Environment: real
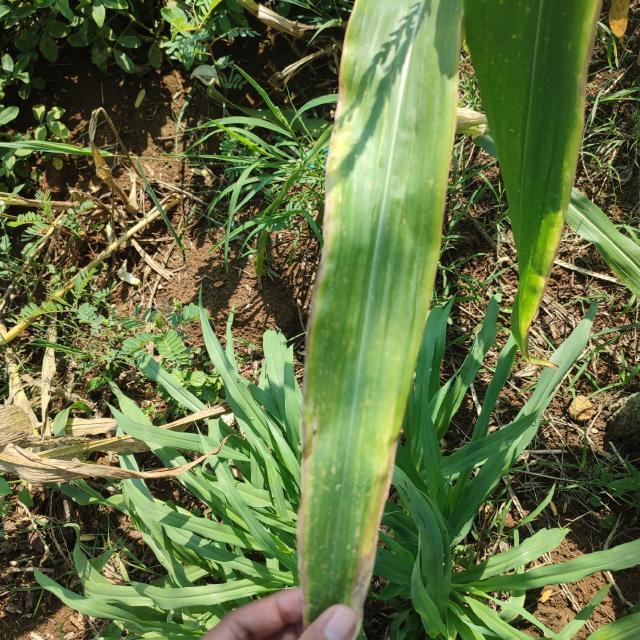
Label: potassium_deficiency